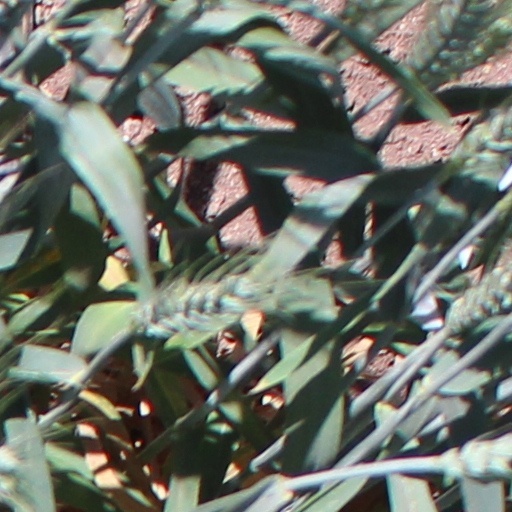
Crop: wheat